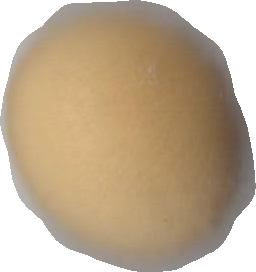
Variety: Dega